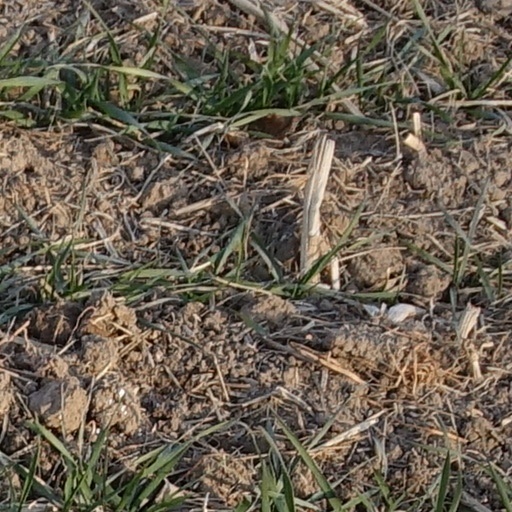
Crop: wheat